Marimo

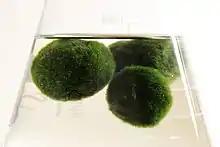
"A. linnaei" grown in a conical flask at home.

Dense colonies of marimo were discovered in Lake Mývatn in Iceland in 1978, but they have shrunk considerably since then. By 2014 the marimo had almost completely disappeared from the lake due to an excess of nutrients. The ecosystem is now improving and small marimo balls are forming again.